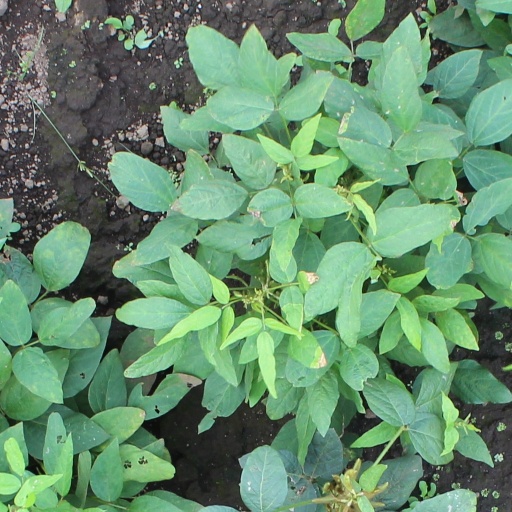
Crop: soybean